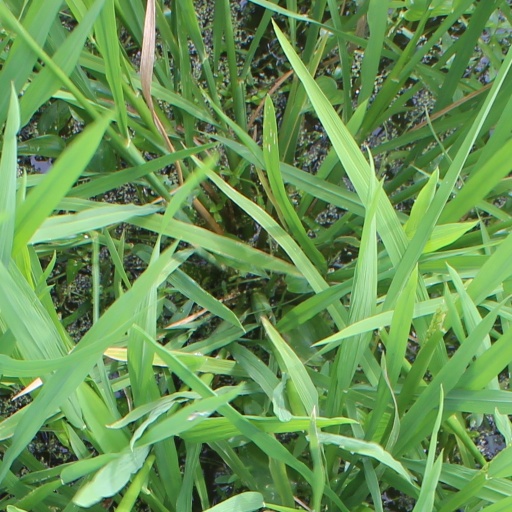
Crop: rice